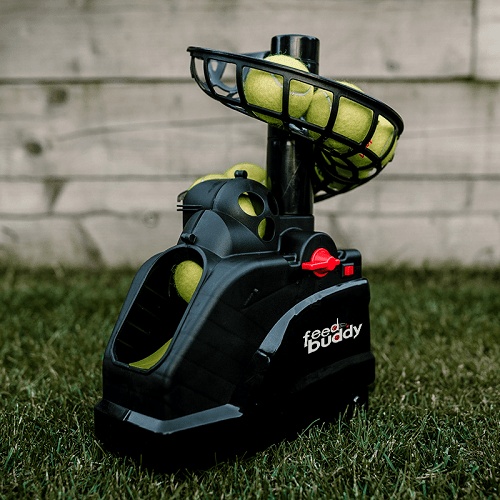
Feed Buddy - Cricket Ball Feed Machine
Feed Buddy - Automatic Cricket Ball Feed Machine The Feed Buddy Automatic Cricket Feed Machine is the revolutionary new practice aid that allows you to work on your batting technique without needing someone else around to feed cricket balls at you! The Feed Buddy can be used either with light bowling machine balls or with regular tennis balls, and is ideal for working on various different cricket shots. Check out the video below to see the Feed Buddy in action! Works for hours throwing you an accurate feed, so you can work on improving your batting technique Battery powered (4 x D batteries) - no need to be close to a mains socket (battery not included) Appropriate for cricketers of any age or ability Stack up to 10 balls that will be thrown at 5 second intervals Gentle feed that travels 3-4m every time and is very accurate A closer or longer feed can be achieved using one of four different settings The Feed Buddy can be used at home in the back garden, or makes a great addition to any cricket club's training equipment, and is essential for any aspiring cricketer who wants to work on their technique. Please note: this is not a bowling machine but an underarm feed machine for repetition of shots over and over again. Do not use a power adaptor with the machine, only batteries. If used with a power adaptor it will nullify the warranty on this machine.
Brand: Aero
Category: Sporting Goods > Athletics > Cricket > Cricket Training Aids > Cricket Fielding Aids